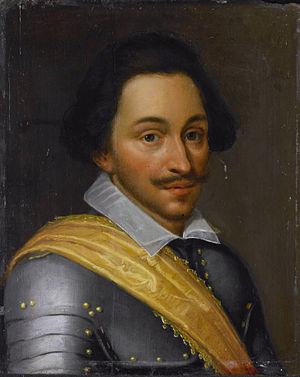
Philippe de Nassau était comte de Nassau, de Katzenelnbogen, Vianden et Dietz. Il a combattu pour les Provinces-Unies pendant la Guerre de Quatre-Vingts Ans. Il était le fils de Jean VI de Nassau-Dillenbourg et de Élisabeth de Leuchtenberg.